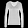
Label: Pullover